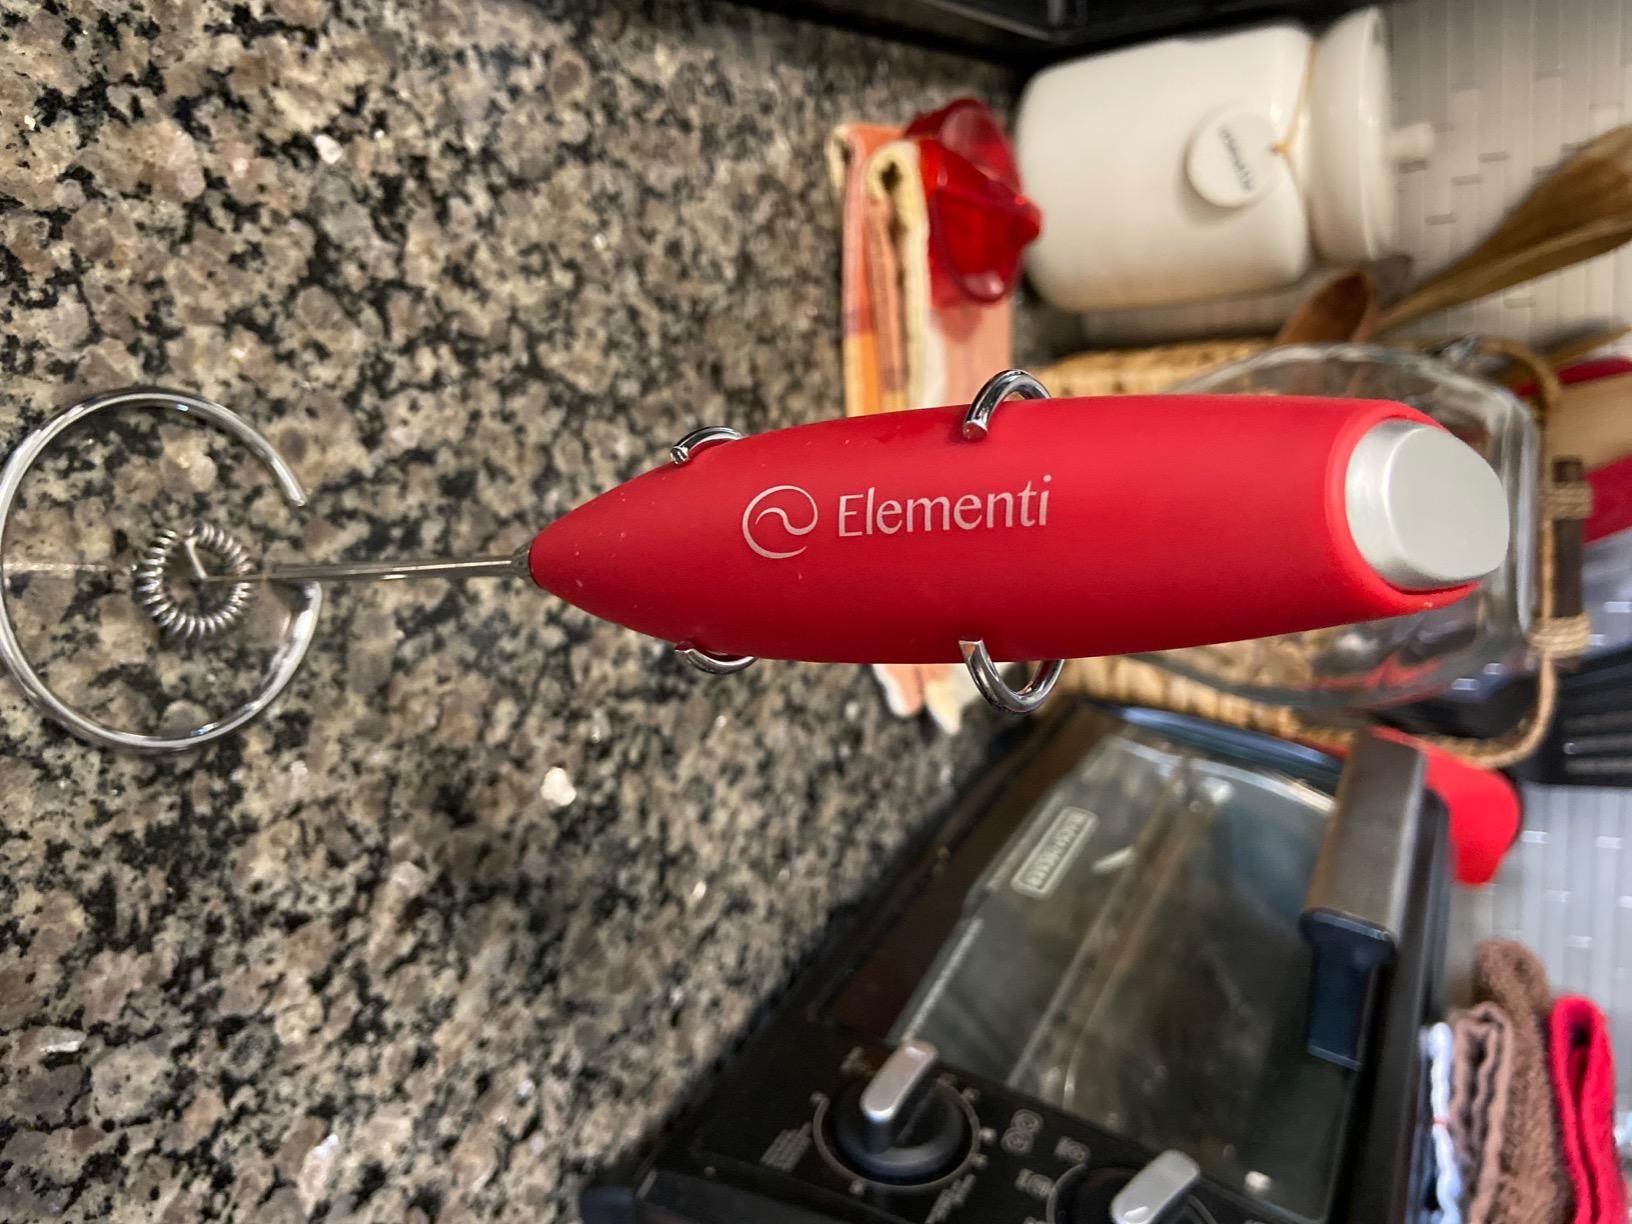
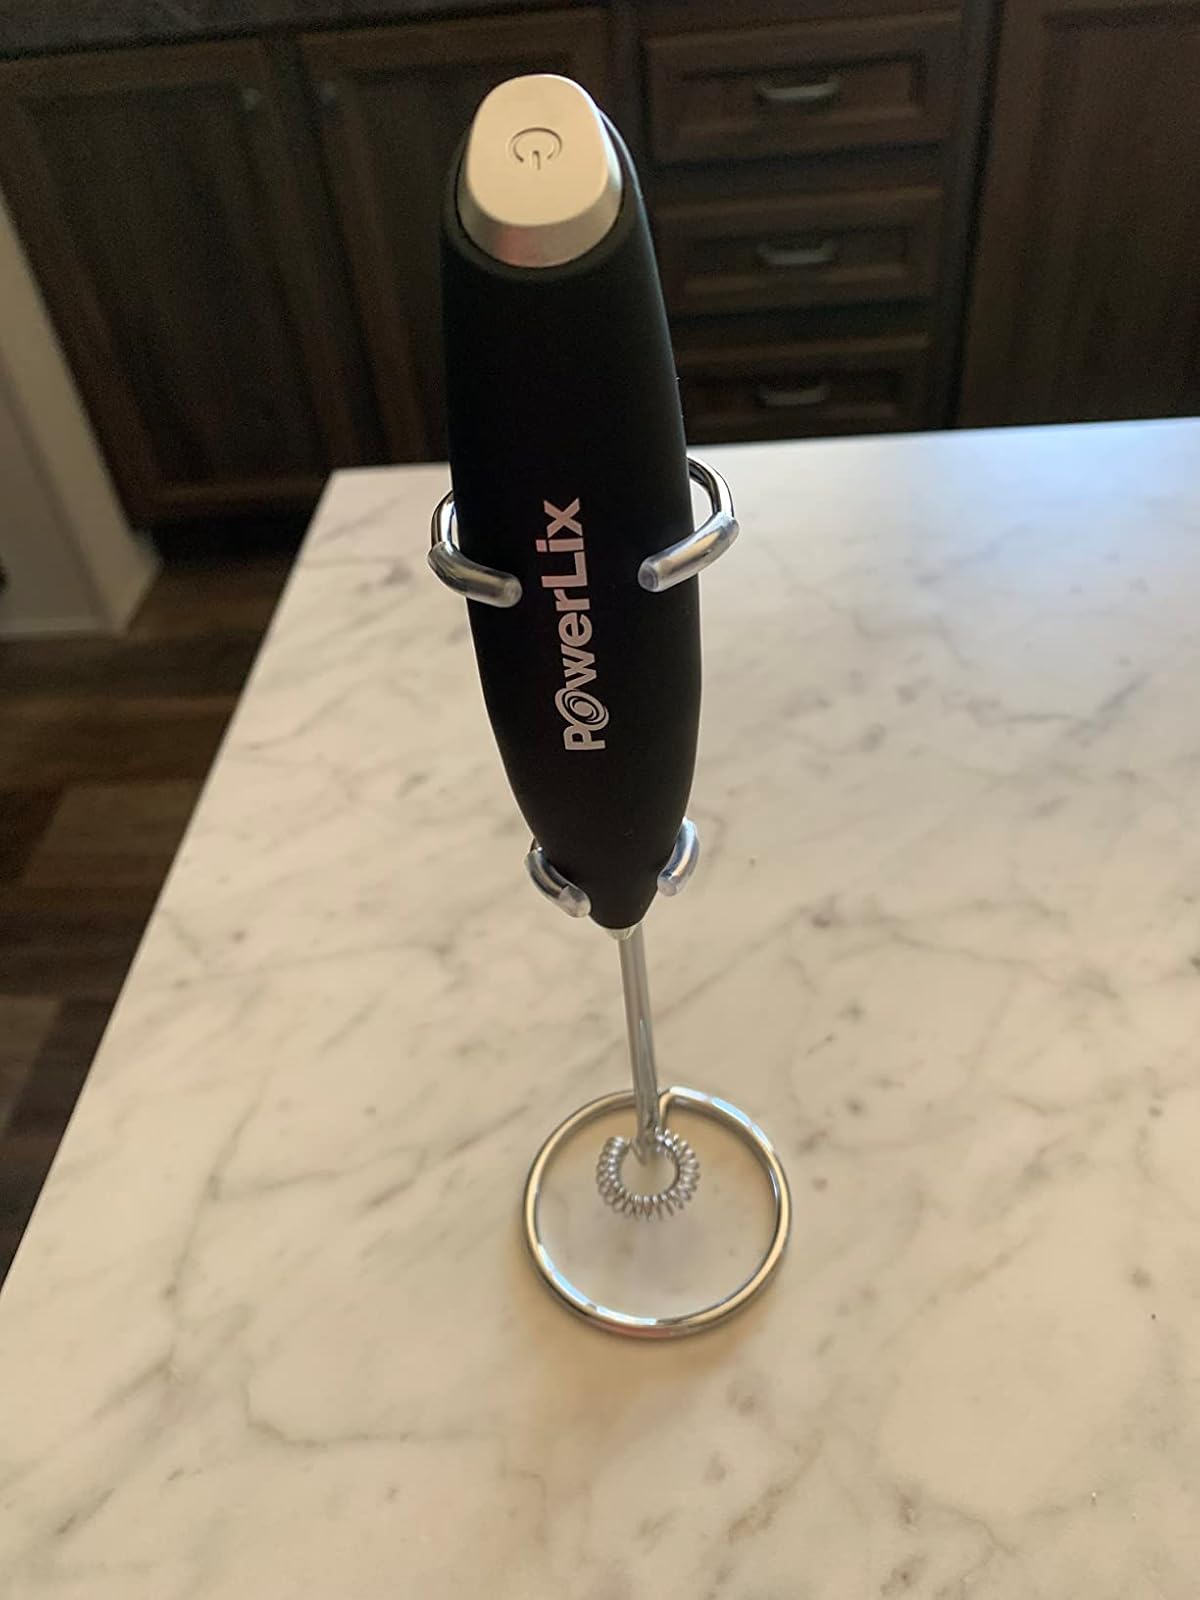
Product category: items_mixer
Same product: no